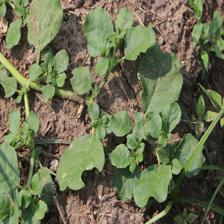
Label: BroadLeafWeed